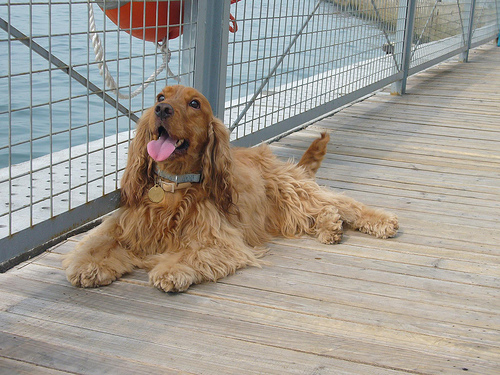
Breed: english cocker spaniel